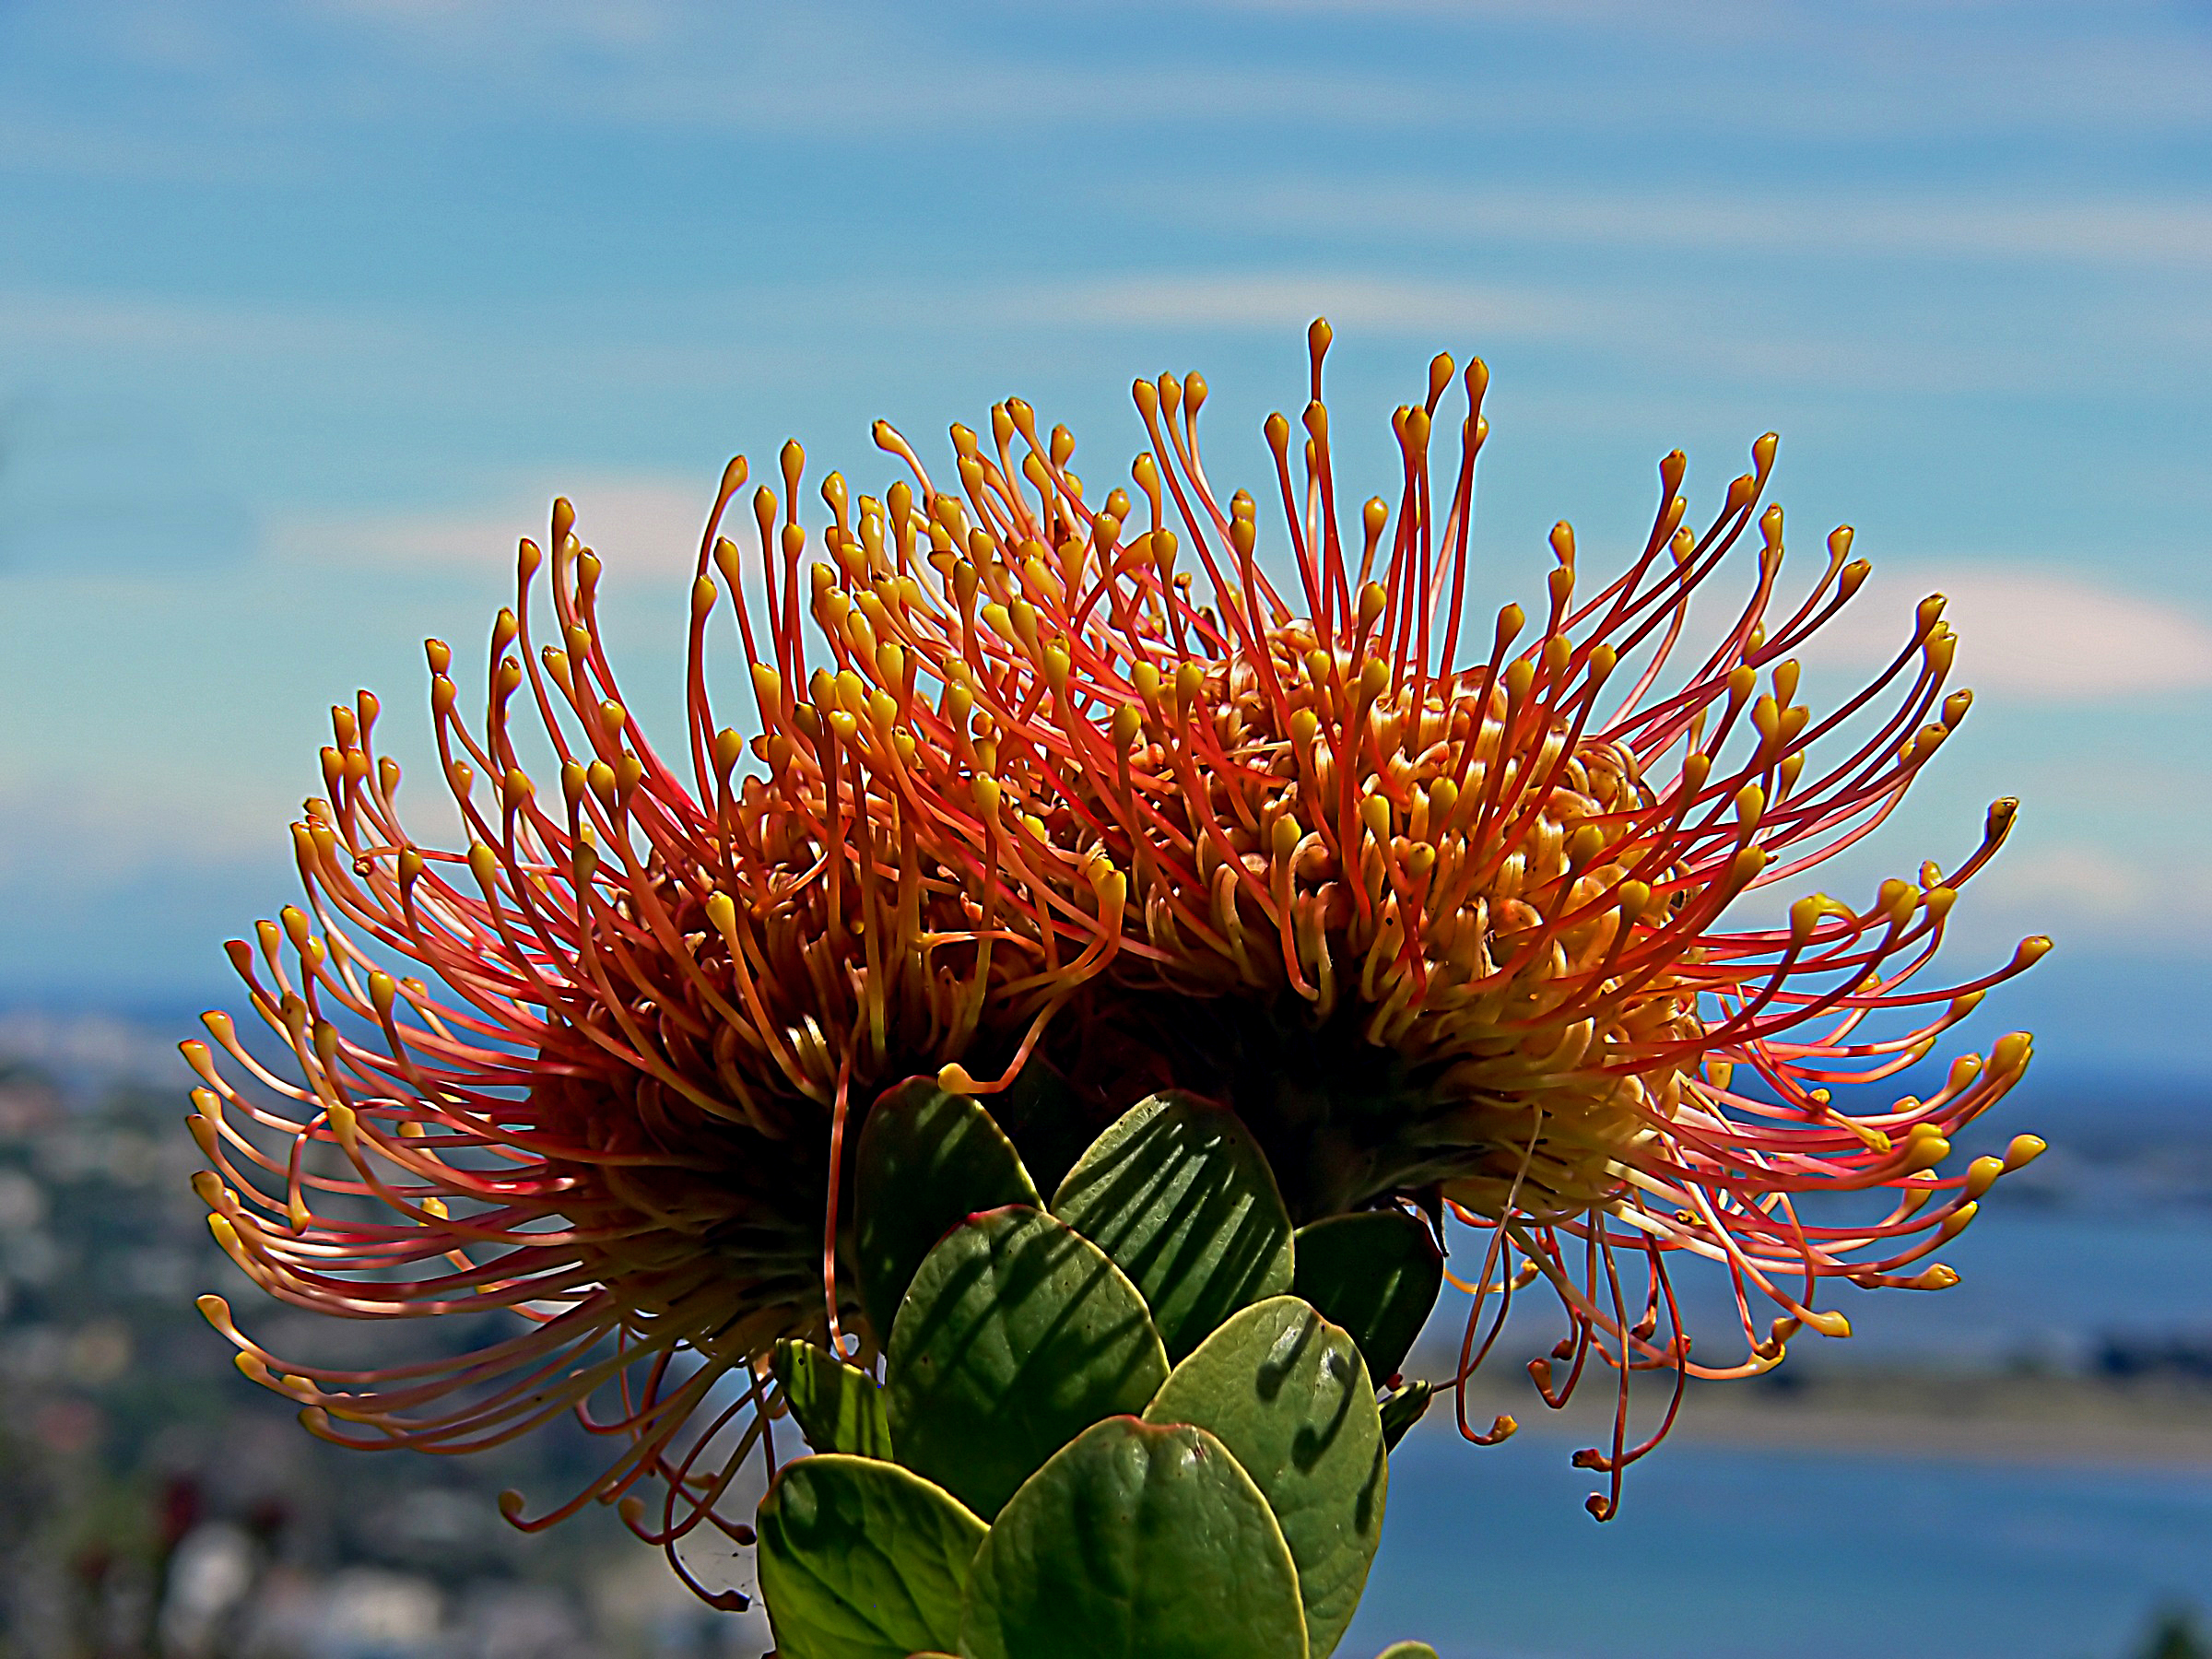
nature, blossom, plant, photography, leaf, flower, autumn, botany, flora, wildflower, close up, publicdomain, thistle, waratah, macro photography, flowering plant, daisy family, land plant, thorns spines and prickles